Beach Spike

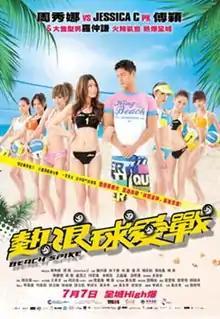

Beach Spike ("Yit long kau oi jin" 熱浪球愛戰) is a 2011 Hong Kong film directed by Tony Tang. The film involves a female beach volleyball teams with martial arts skills. It has a proposed cast of veteran actors Bolo Yeung and Ronald Cheng along with the female leads of Theresa Fu, Chrissie Chau, Phoenix Chou and Ankie Beilke.